Dholavira

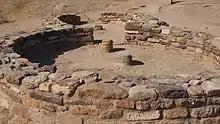
Circular houses of Dholavira - an ancient Harappan City

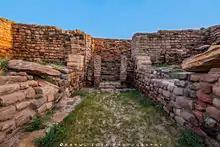
North gate

Painted Indus black-on-red-ware pottery, square stamp seals, seals without Indus script, a huge signboard measuring about in length, containing ten letters of Indus script. One poorly preserved seated male figure made of stone has also been found, comparable to high quality two stone sculptures found at Harappa. Large black-slipped jars with pointed base were also found at this site. A giant bronze hammer, a big chisel, a bronze hand-held mirror, a gold wire, gold ear stud, gold globules with holes, copper celts and bangles, shell bangles, phallus-like symbols of stone, square seals with Indus inscription and signs, a circular seal, humped animals, pottery with painted motifs, goblets, dish-on-stand, perforated jars, Terracotta tumblers in good shape, architectural members made of ballast stones, grinding stones, mortars, etc., were also found at this site. Stone weights of different measures were also found.